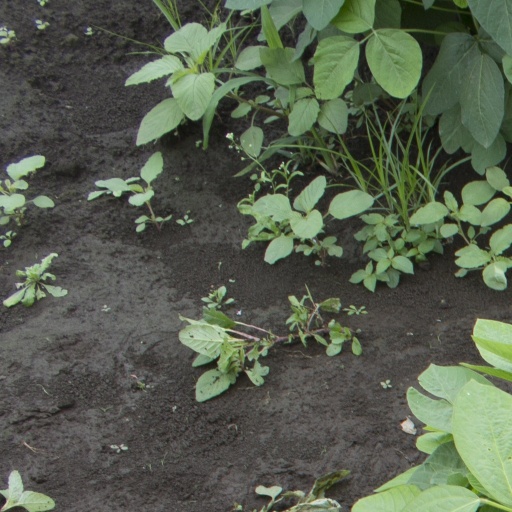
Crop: soybean